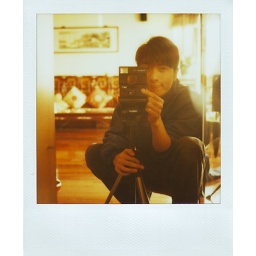
silly boy in the mirror